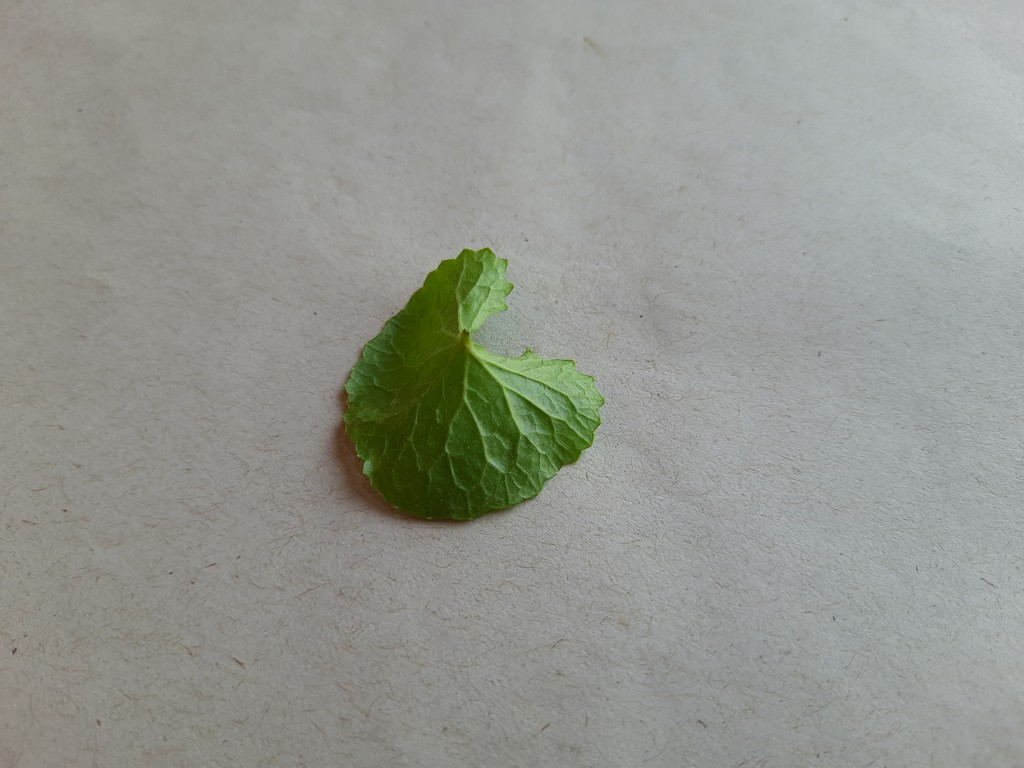
Label: Healthy